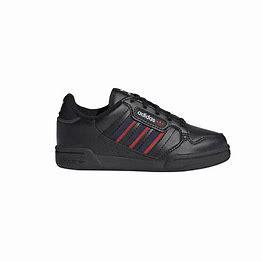
Brand: Adidas
Model: Continental 80 Stripes